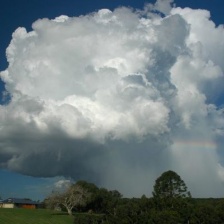
Cloud type: Cumulonimbus